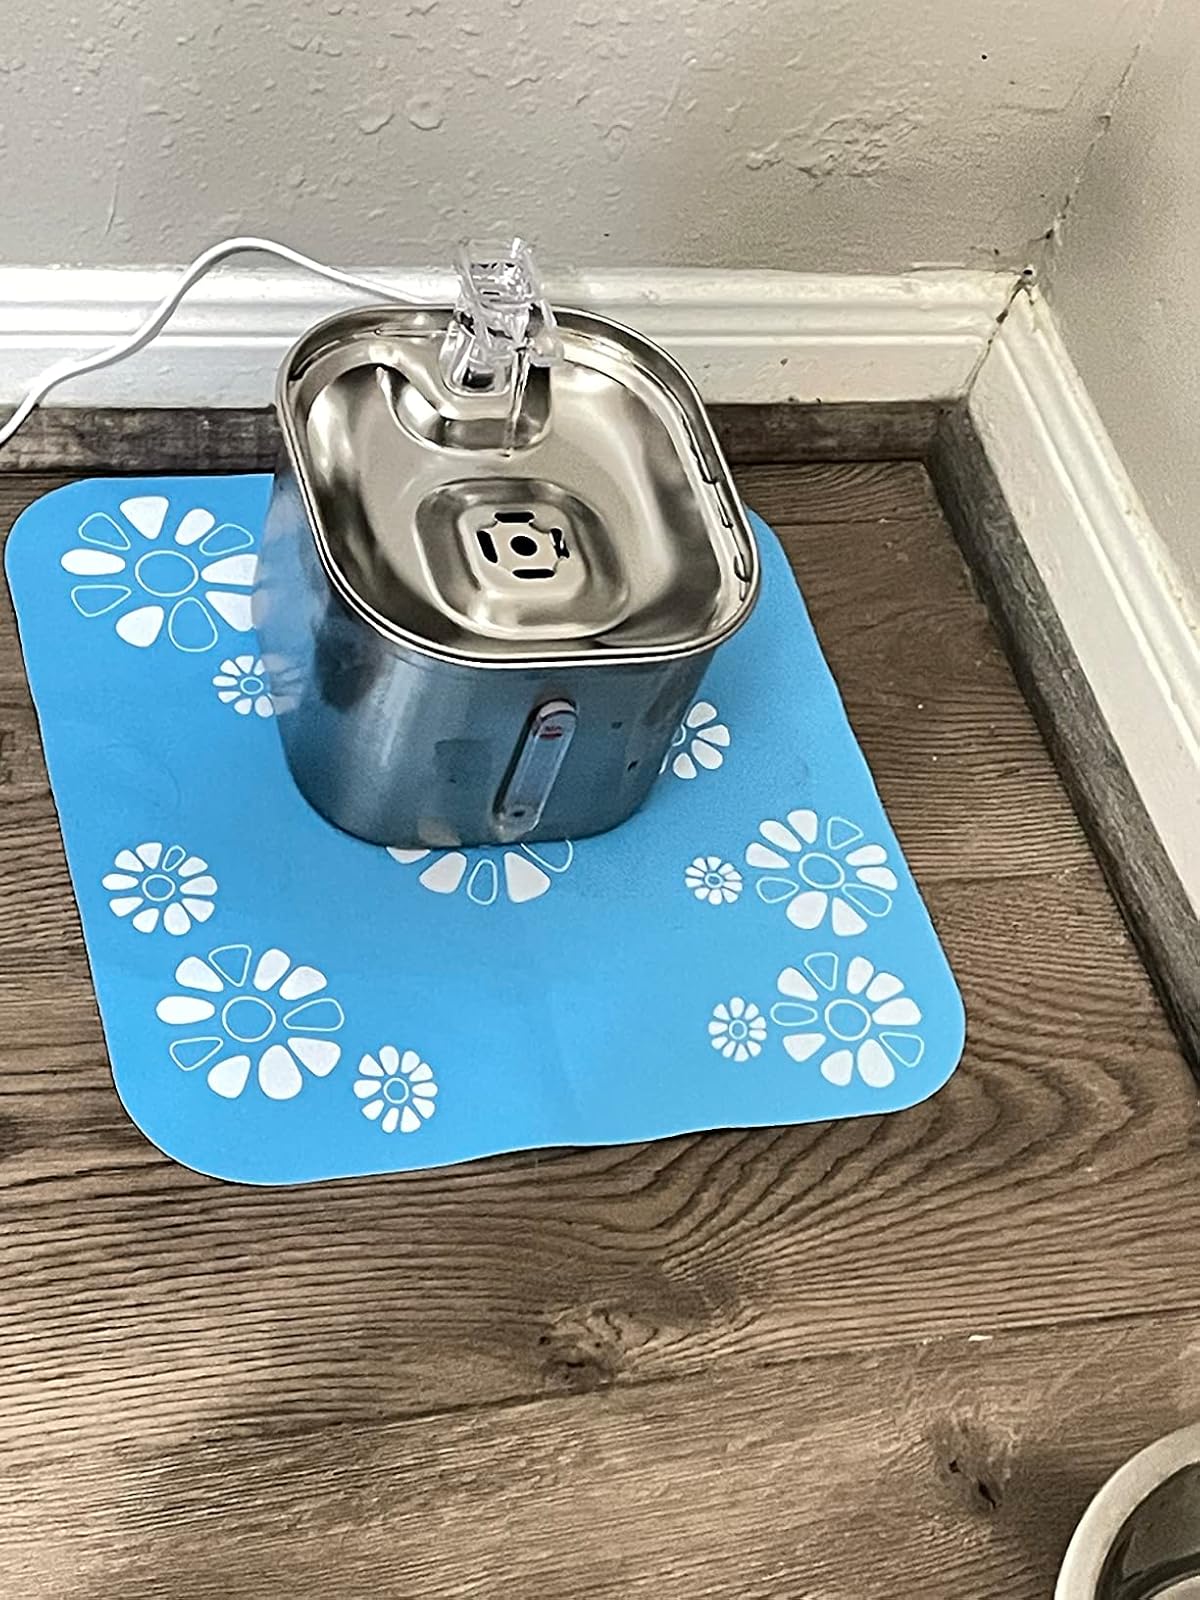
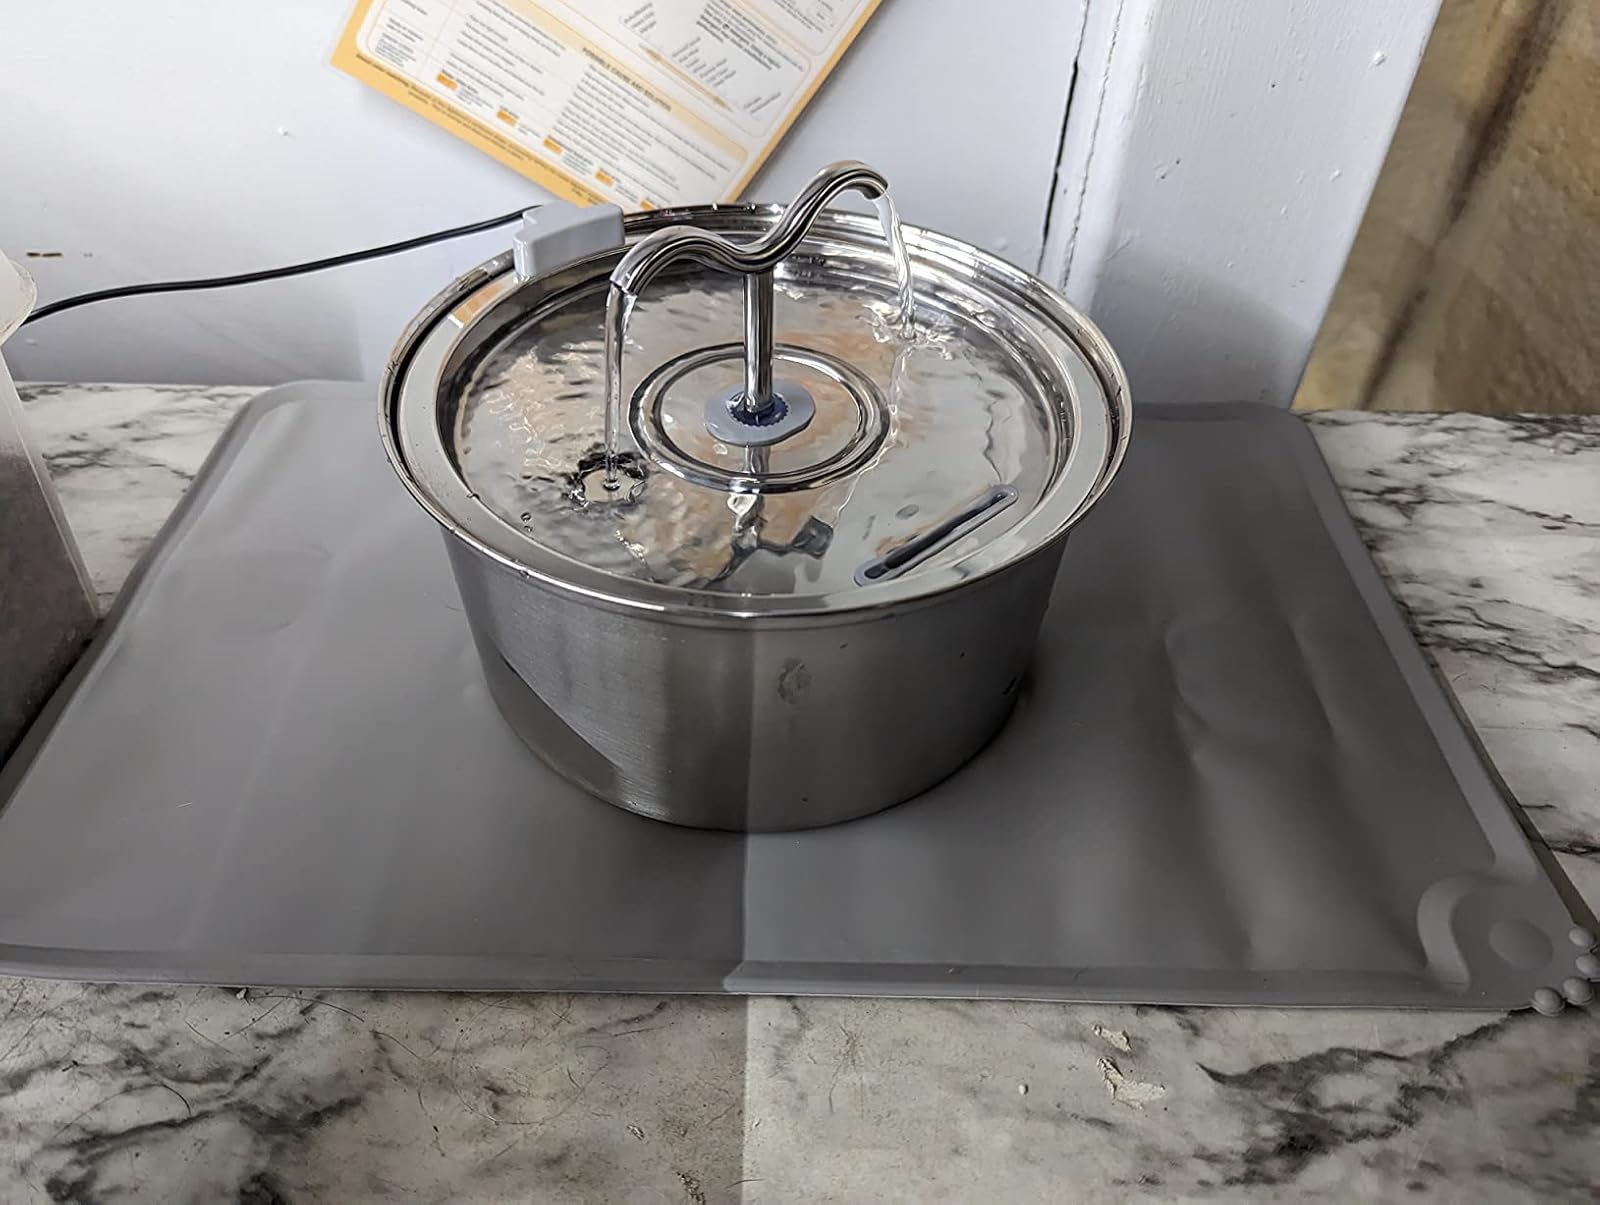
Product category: items_bowl
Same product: no